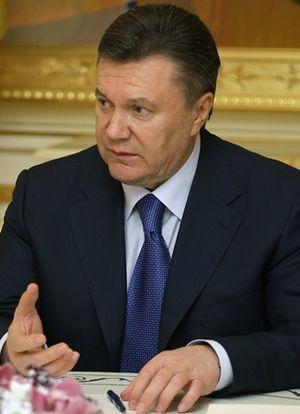
La révolution orange est le nom donné à une série de manifestations politiques ayant eu lieu en Ukraine à la suite de la proclamation le 21 novembre 2004 du résultat du deuxième tour de l'élection présidentielle, que de nombreux Ukrainiens perçoivent comme truqué par le gouvernement de Viktor Ianoukovytch et par le puissant clan de Donetsk, dont l'oligarque Rinat Akhmetov. Certains sont également outrés par l'appui médiatique, politique et logistique de Vladimir Poutine et du gouvernement russe à Ianoukovitch. Organisées par le candidat malheureux à la présidence, Viktor Iouchtchenko et son alliée Ioulia Tymochenko, les protestations prennent rapidement de l'ampleur. Elles sont financées par des opposants du clan de Donetsk, dont certains avaient des fortunes considérables. La révolution bénéficie du soutien des nombreux gouvernements occidentaux, dont celui des États-Unis et de financements d'organisations américaines, elle mobilise plus d'un demi-million de manifestants à Kiev et à travers le pays pendant une quinzaine de jours.
Les élections législatives ukrainiennes de 2007 ont lieu le 30 septembre 2007.
L'élection présidentielle ukrainienne de 2010 s'est tenue les 17 janvier et 7 février. Pouvaient se présenter, selon l'actuelle Constitution, toute personne âgée d'au moins 35 ans et qui réside en Ukraine depuis dix années au minimum. Cette élection au scrutin uninominal majoritaire à deux tours, la cinquième depuis l'indépendance de l'URSS, a vu l'élection de Viktor Ianoukovytch au poste de président de la République, pour un mandat de cinq ans.